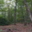
Label: forest